Hotel Waldhaus Vulpera

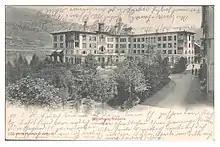
Waldhaus Vulpera 1907

The Neo-Renaissance style Grand Hotel Hotel Waldhaus Vulpera with Sgraffito-Elements was one of the first addresses in the Swiss Alps and was a major Belle Époque monument in Europe. With its 270 beds it was the largest hotel in Scuol-Tarasp-Vulpera and was one of the most important new hotel buildings in the 19th century and is thus a piece of architectural history.